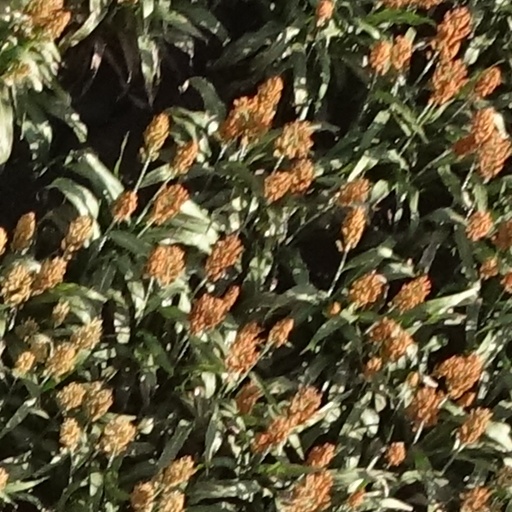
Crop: sorghum